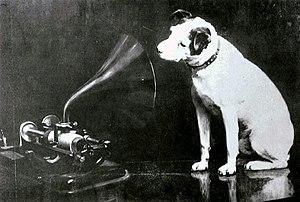
Nipper est un chien de Bristol, en Angleterre, qui a servi de modèle à un tableau de Francis Barraud intitulé La Voix de son maître. Cette image est à la base de l'une des marques les plus célèbres au monde, utilisée par plusieurs marques d'enregistrement audio et sociétés associées, notamment Berliner Gramophone et ses successeurs, sociétés affiliées et successeurs, y compris la filiale allemande de Berliner, Deutsche Grammophon.